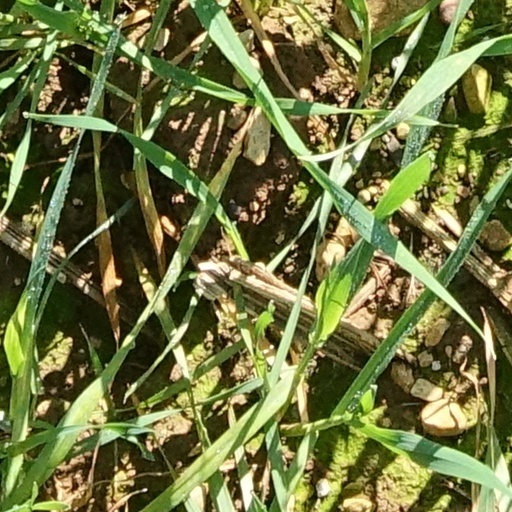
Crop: wheat